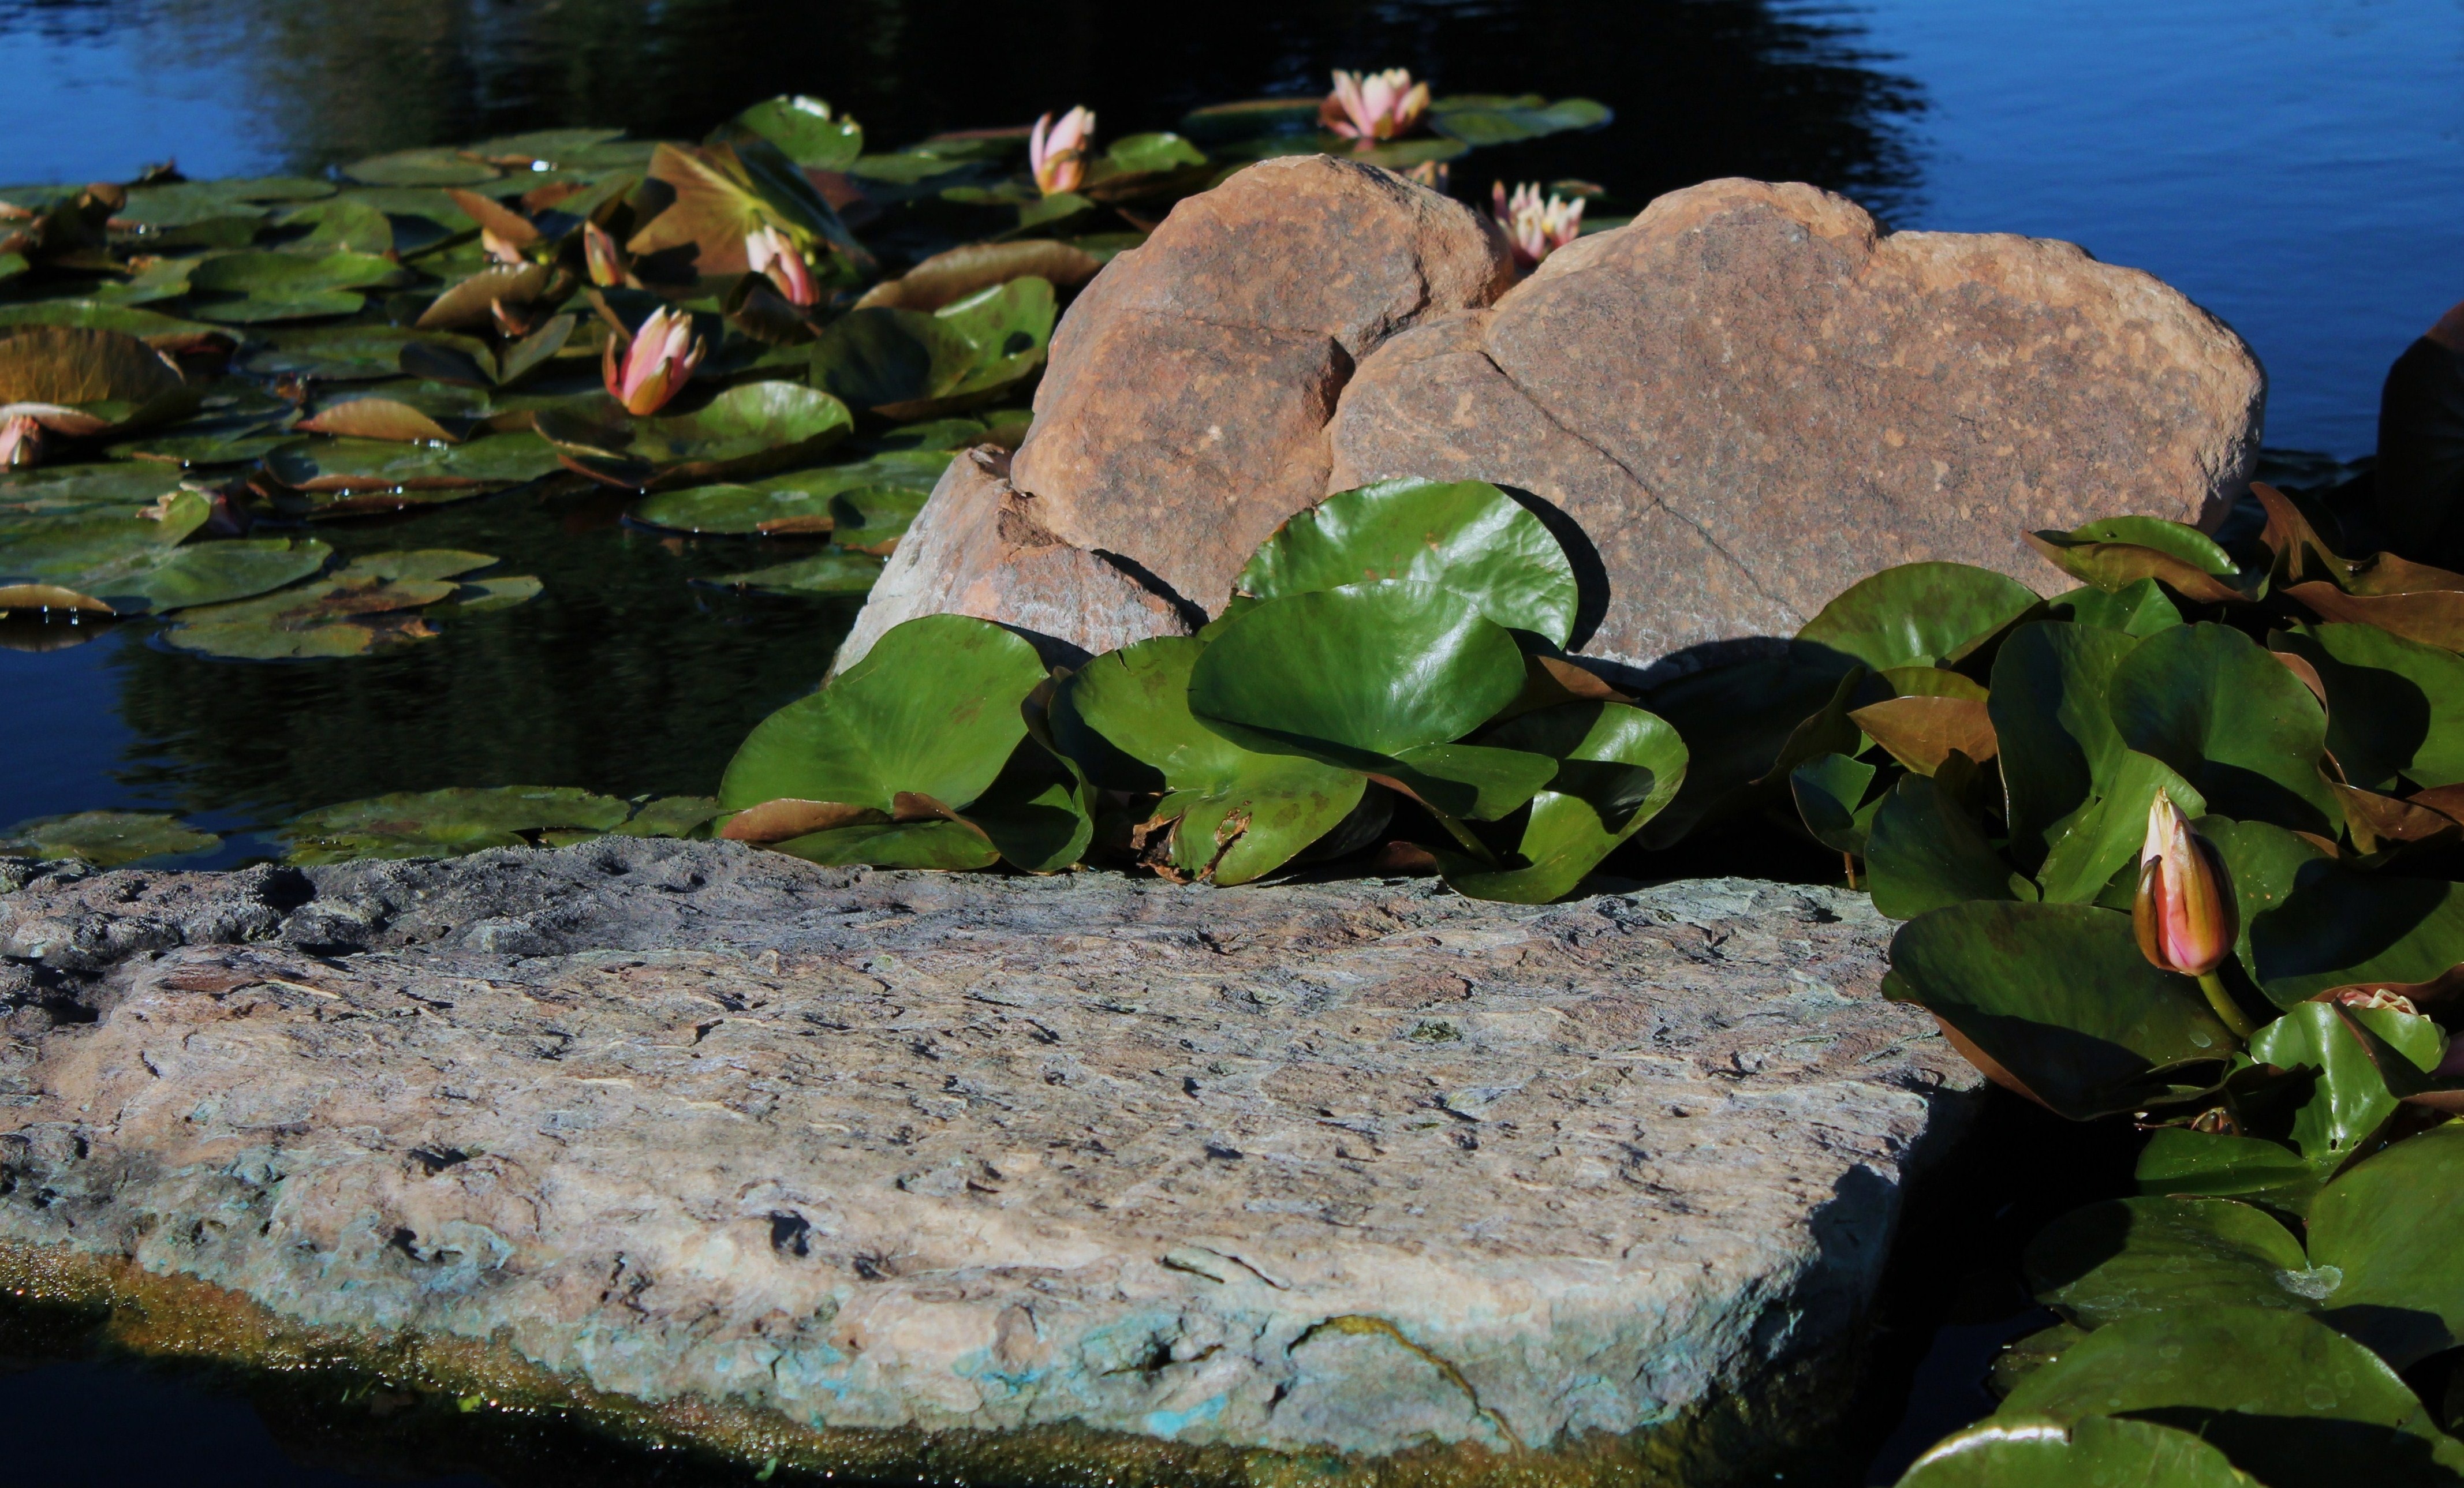
landscape, nature, rock, plant, flower, lake, pond, spring, tranquil, serene, botany, blooming, aquatic, environmental, floating, reptile, flora, botanical, fauna, tropical plant, leaves, nymphaeaceae, aquarium, lotus, lily, waterlily, pad, water plant, ecological, lily pads, urban nature, floating plant, amber avalona, floating flowers, water rocks, pond rocks, aquatic herbs, sustainable landscape, urban nature design, going back to nature, green communities, green housing developments